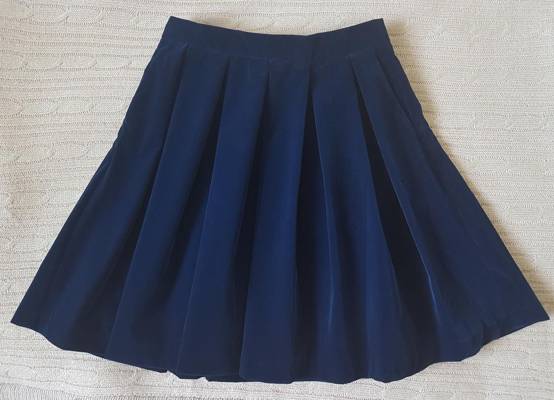
Waste category: clothes